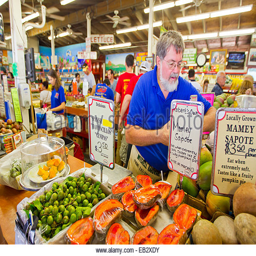
person , the owner of person is arranging exotic fruit for sale